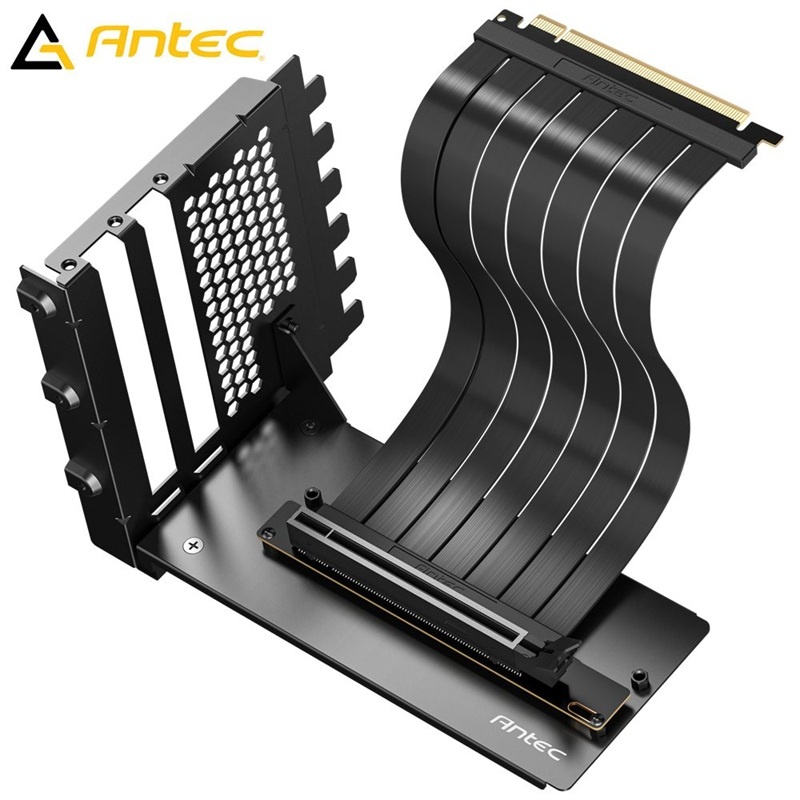
Antec AT-RCVB-BK200-PCIE5 RTX50 PCI-E 5.0 Riser Cable Vertical Bracket Kit - Black, 200mm, 64GB/s, 32GT/s, supports RTX 5090/RX 9070 XT, 1Y warranty
Antec AT-RCVB-BK200-PCIE5 RTX50 PCI-E 5.0 Riser Cable Vertical Bracket Kit - Black, 200mm, 64GB/s, 32GT/s, supports RTX 5090/RX 9070 XT, 1Y warranty 90° GRAPHICS CARD MOUNT Compatible Antec Cases: Flux Series/ C8 Series/ C7 Series/ Peerformance 1 FT/ P20C Series PCI-E 5.0 RISER CABLE Perfectly compatible with the latest GPU up to RTX 5090. 200mm long, which is the most ideal length of cable to pair with the bracket that prevents poor performance or insufficient space. Transfer Rate 32 GT/s Max Randwidth (x16) 64 GB/s Supports up to RTX 5090/RX 9070 XT Color Black Model Name AT-RCVB-BK200-PCIE5 Warranty 1 year UPC# 0-761345-7003-0
Brand: Leader
Category: Electronics > Electronics Accessories > Computer Components > I/O Cards & Adapters > Riser Cards